Cornish pilot gig

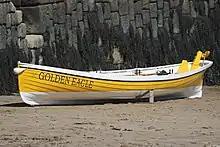
"Golden Eagle" ashore

The sport is governed by the Cornish Pilot Gig Association, which monitors all racing gigs during the construction phase. The Association's Standards Officer is responsible for measuring every gig at least three times during construction, to ensure that it conforms to the Standard set by the Association. Gigs are crewed by six rowers, and helmed by a coxswain. Modern gig racing dates from 1986, the founding of the CPGA, and the codification of class rules for the construction of new gigs.